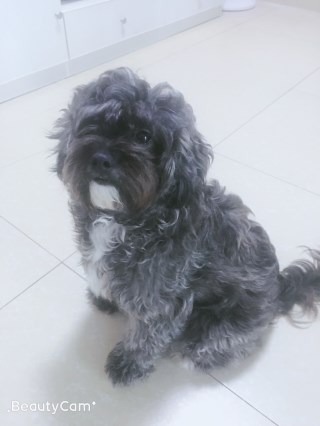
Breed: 7449-n000128-teddy